Stephan Winkelmann

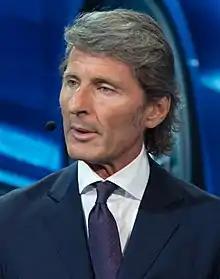
Winkelmann in 2017

Stephan Winkelmann (born 18 October 1964) is a German automotive executive who is the President and CEO of Automobili Lamborghini S.p.A. since December 1, 2020.